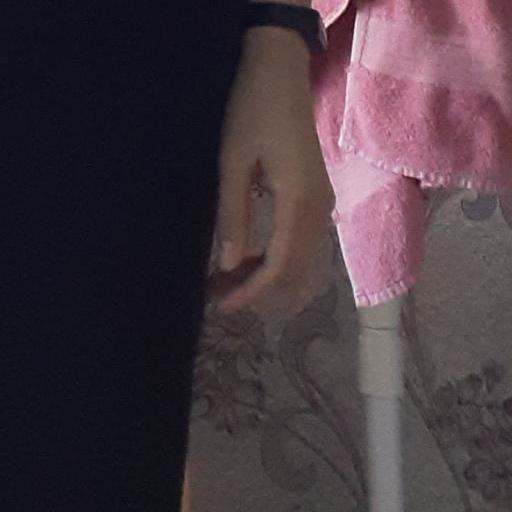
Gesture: no_gesture